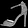
Label: Sandal